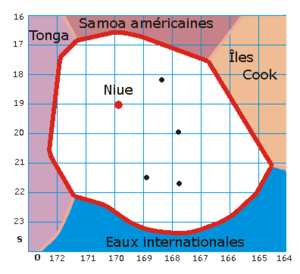
Zone Économique Exclusive de Niue
Niue /nju.e/, plus rarement Niué ou Nioué, est un pays insulaire de l’Ouest de l'océan Pacifique sud. Il est situé à 2 400 km au nord-est de la Nouvelle-Zélande, au centre d'un triangle formé par les îles Tonga, Samoa et Cook.